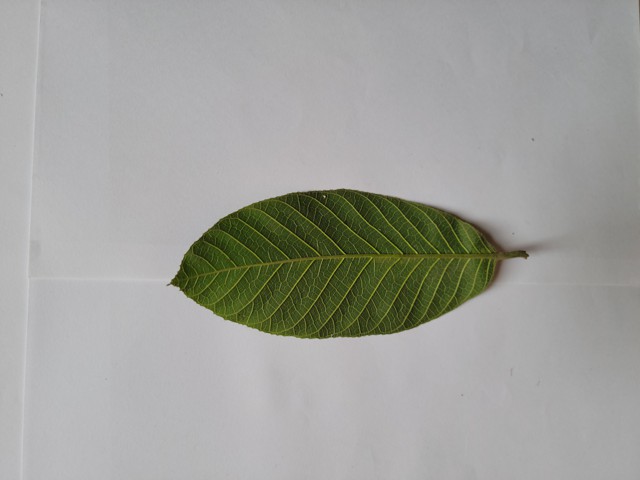
Plant: chapalish